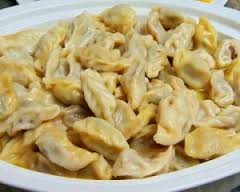
Yemek: manti